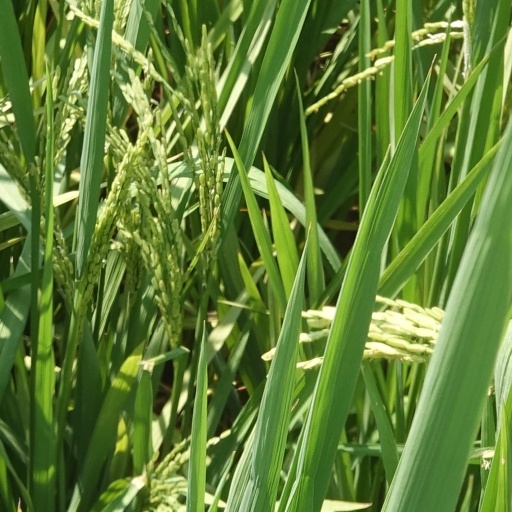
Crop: rice